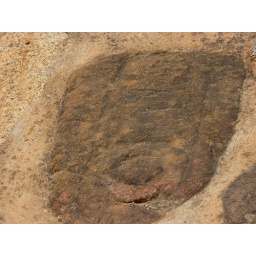
Some of the symbols in the walls of the ball court